2004 Copa América final

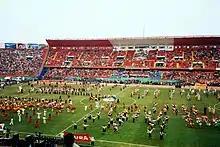
The Estadio Nacional in Lima hosted the final

The 2004 Copa América final was the final of the 41st Copa América. The match was played in Lima, for the first time. This was the fifth final for Brazil (winning two). Meanwhile, it was the second for Argentina (winning one).